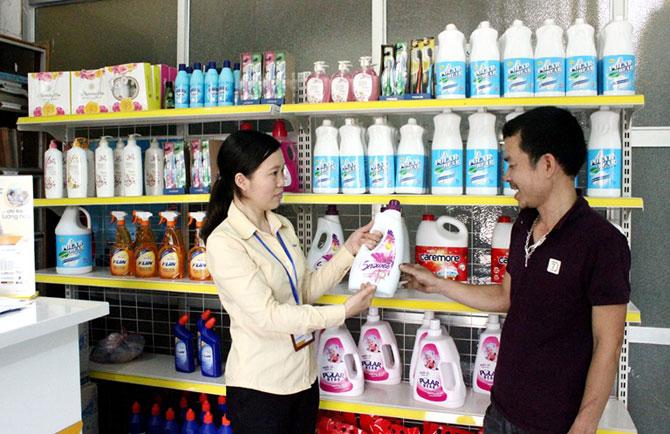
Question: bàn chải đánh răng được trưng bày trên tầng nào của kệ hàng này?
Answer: tầng trên cùng